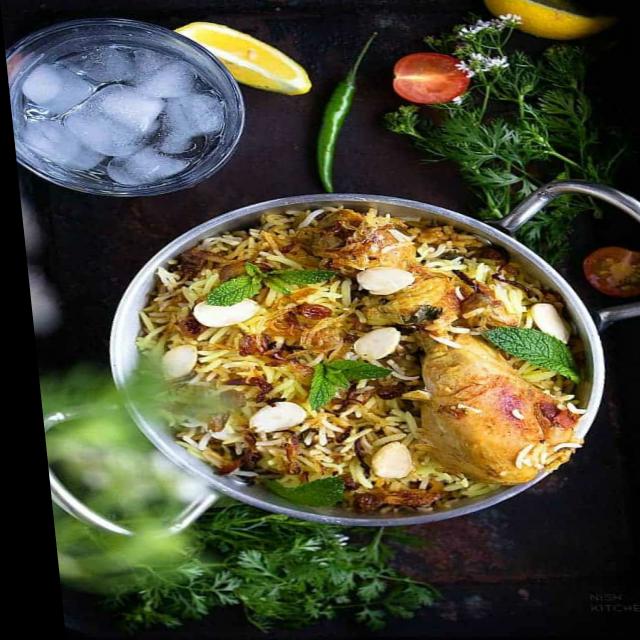
Dish: biryani